Beer Lovers Party (Belarus)

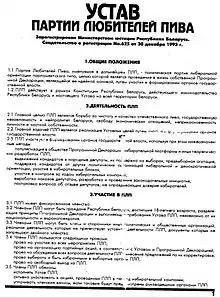
Party Statute (page 1)

Beer Lovers Party (BLP) was one of several created in some post-Soviet states, including Belarus. It was officially registered on 30 December 1993.